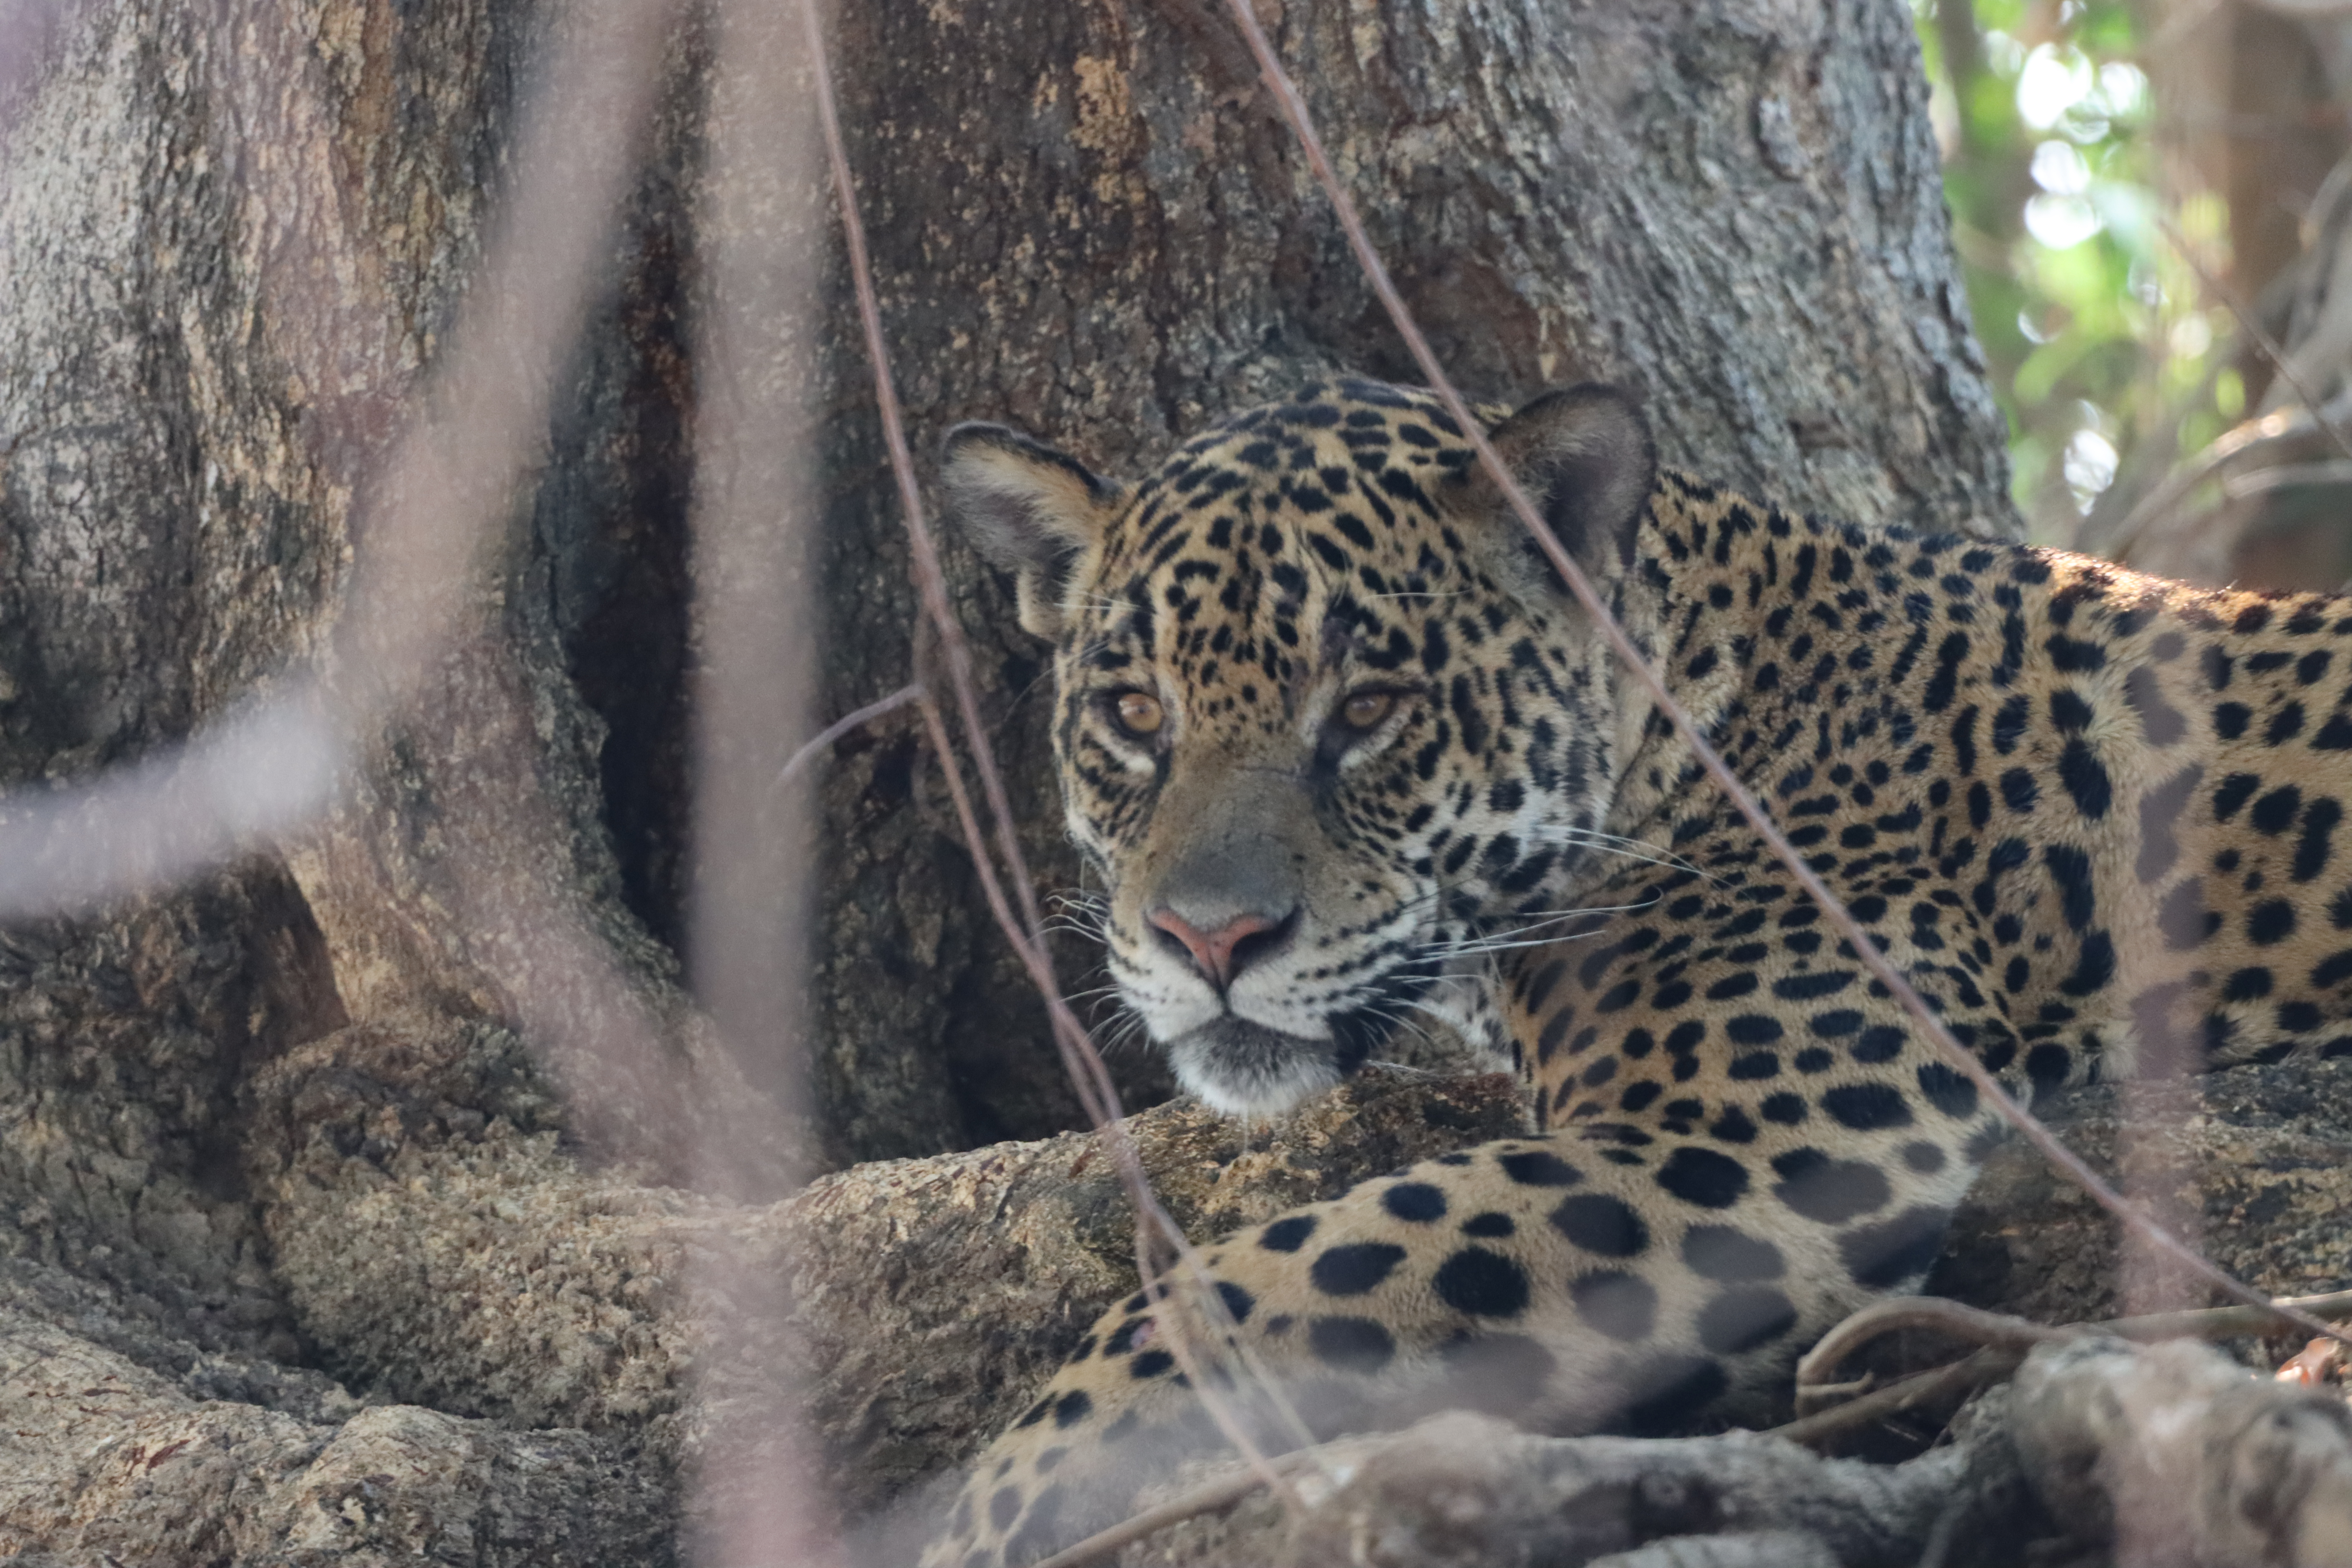
Jaguar: Benita